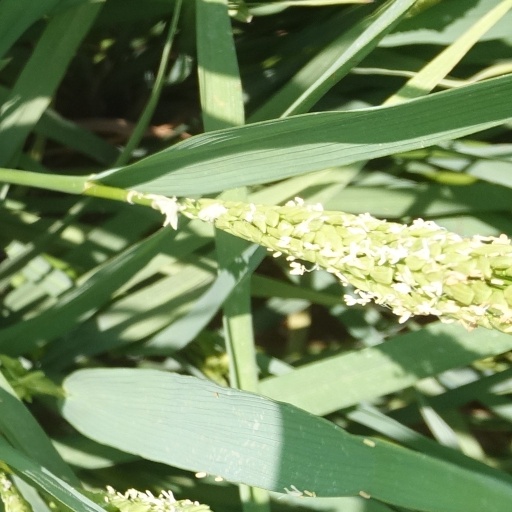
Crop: rice